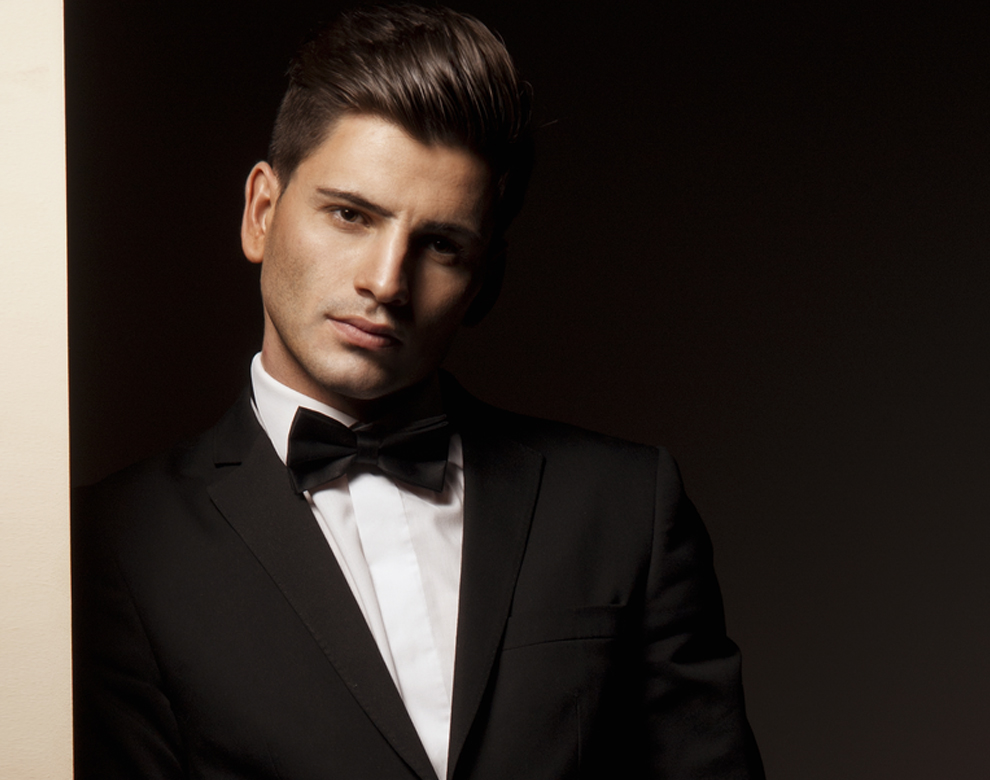
Gender: men